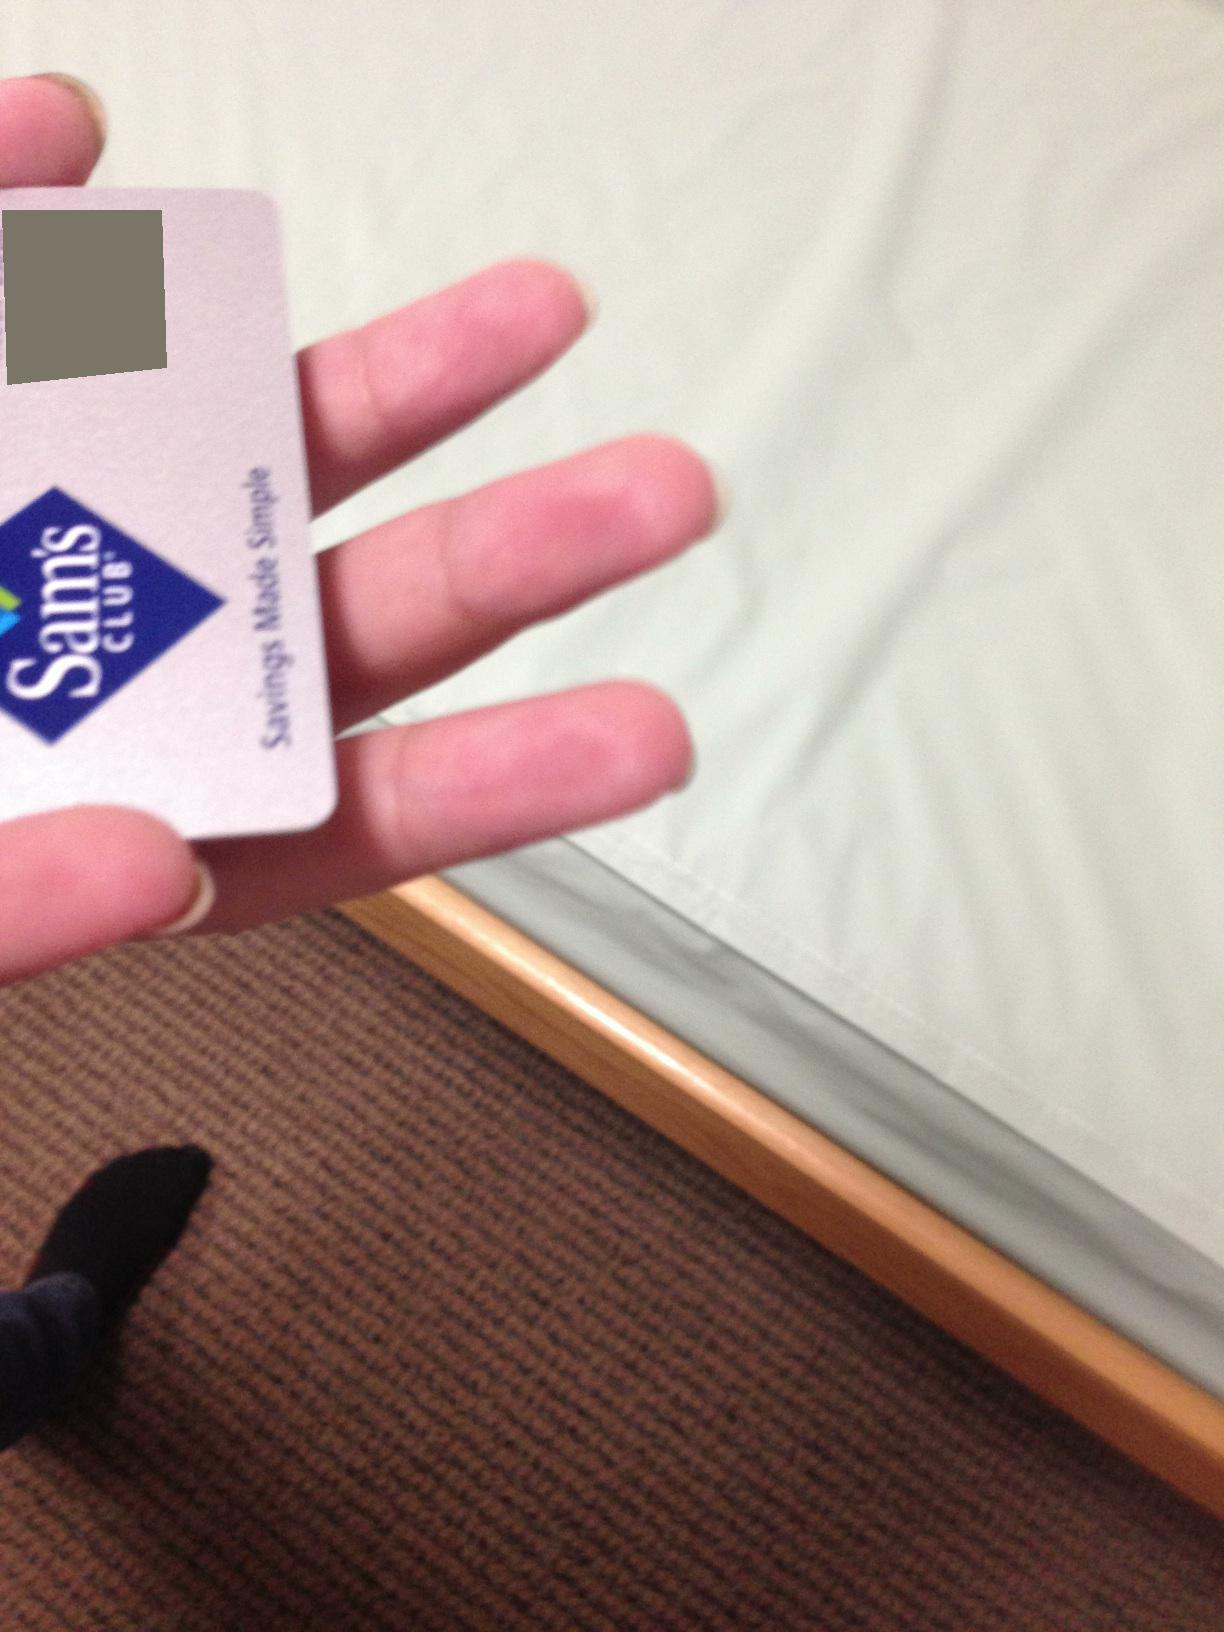Question: What is the membership number of this card?
Answer: unanswerable